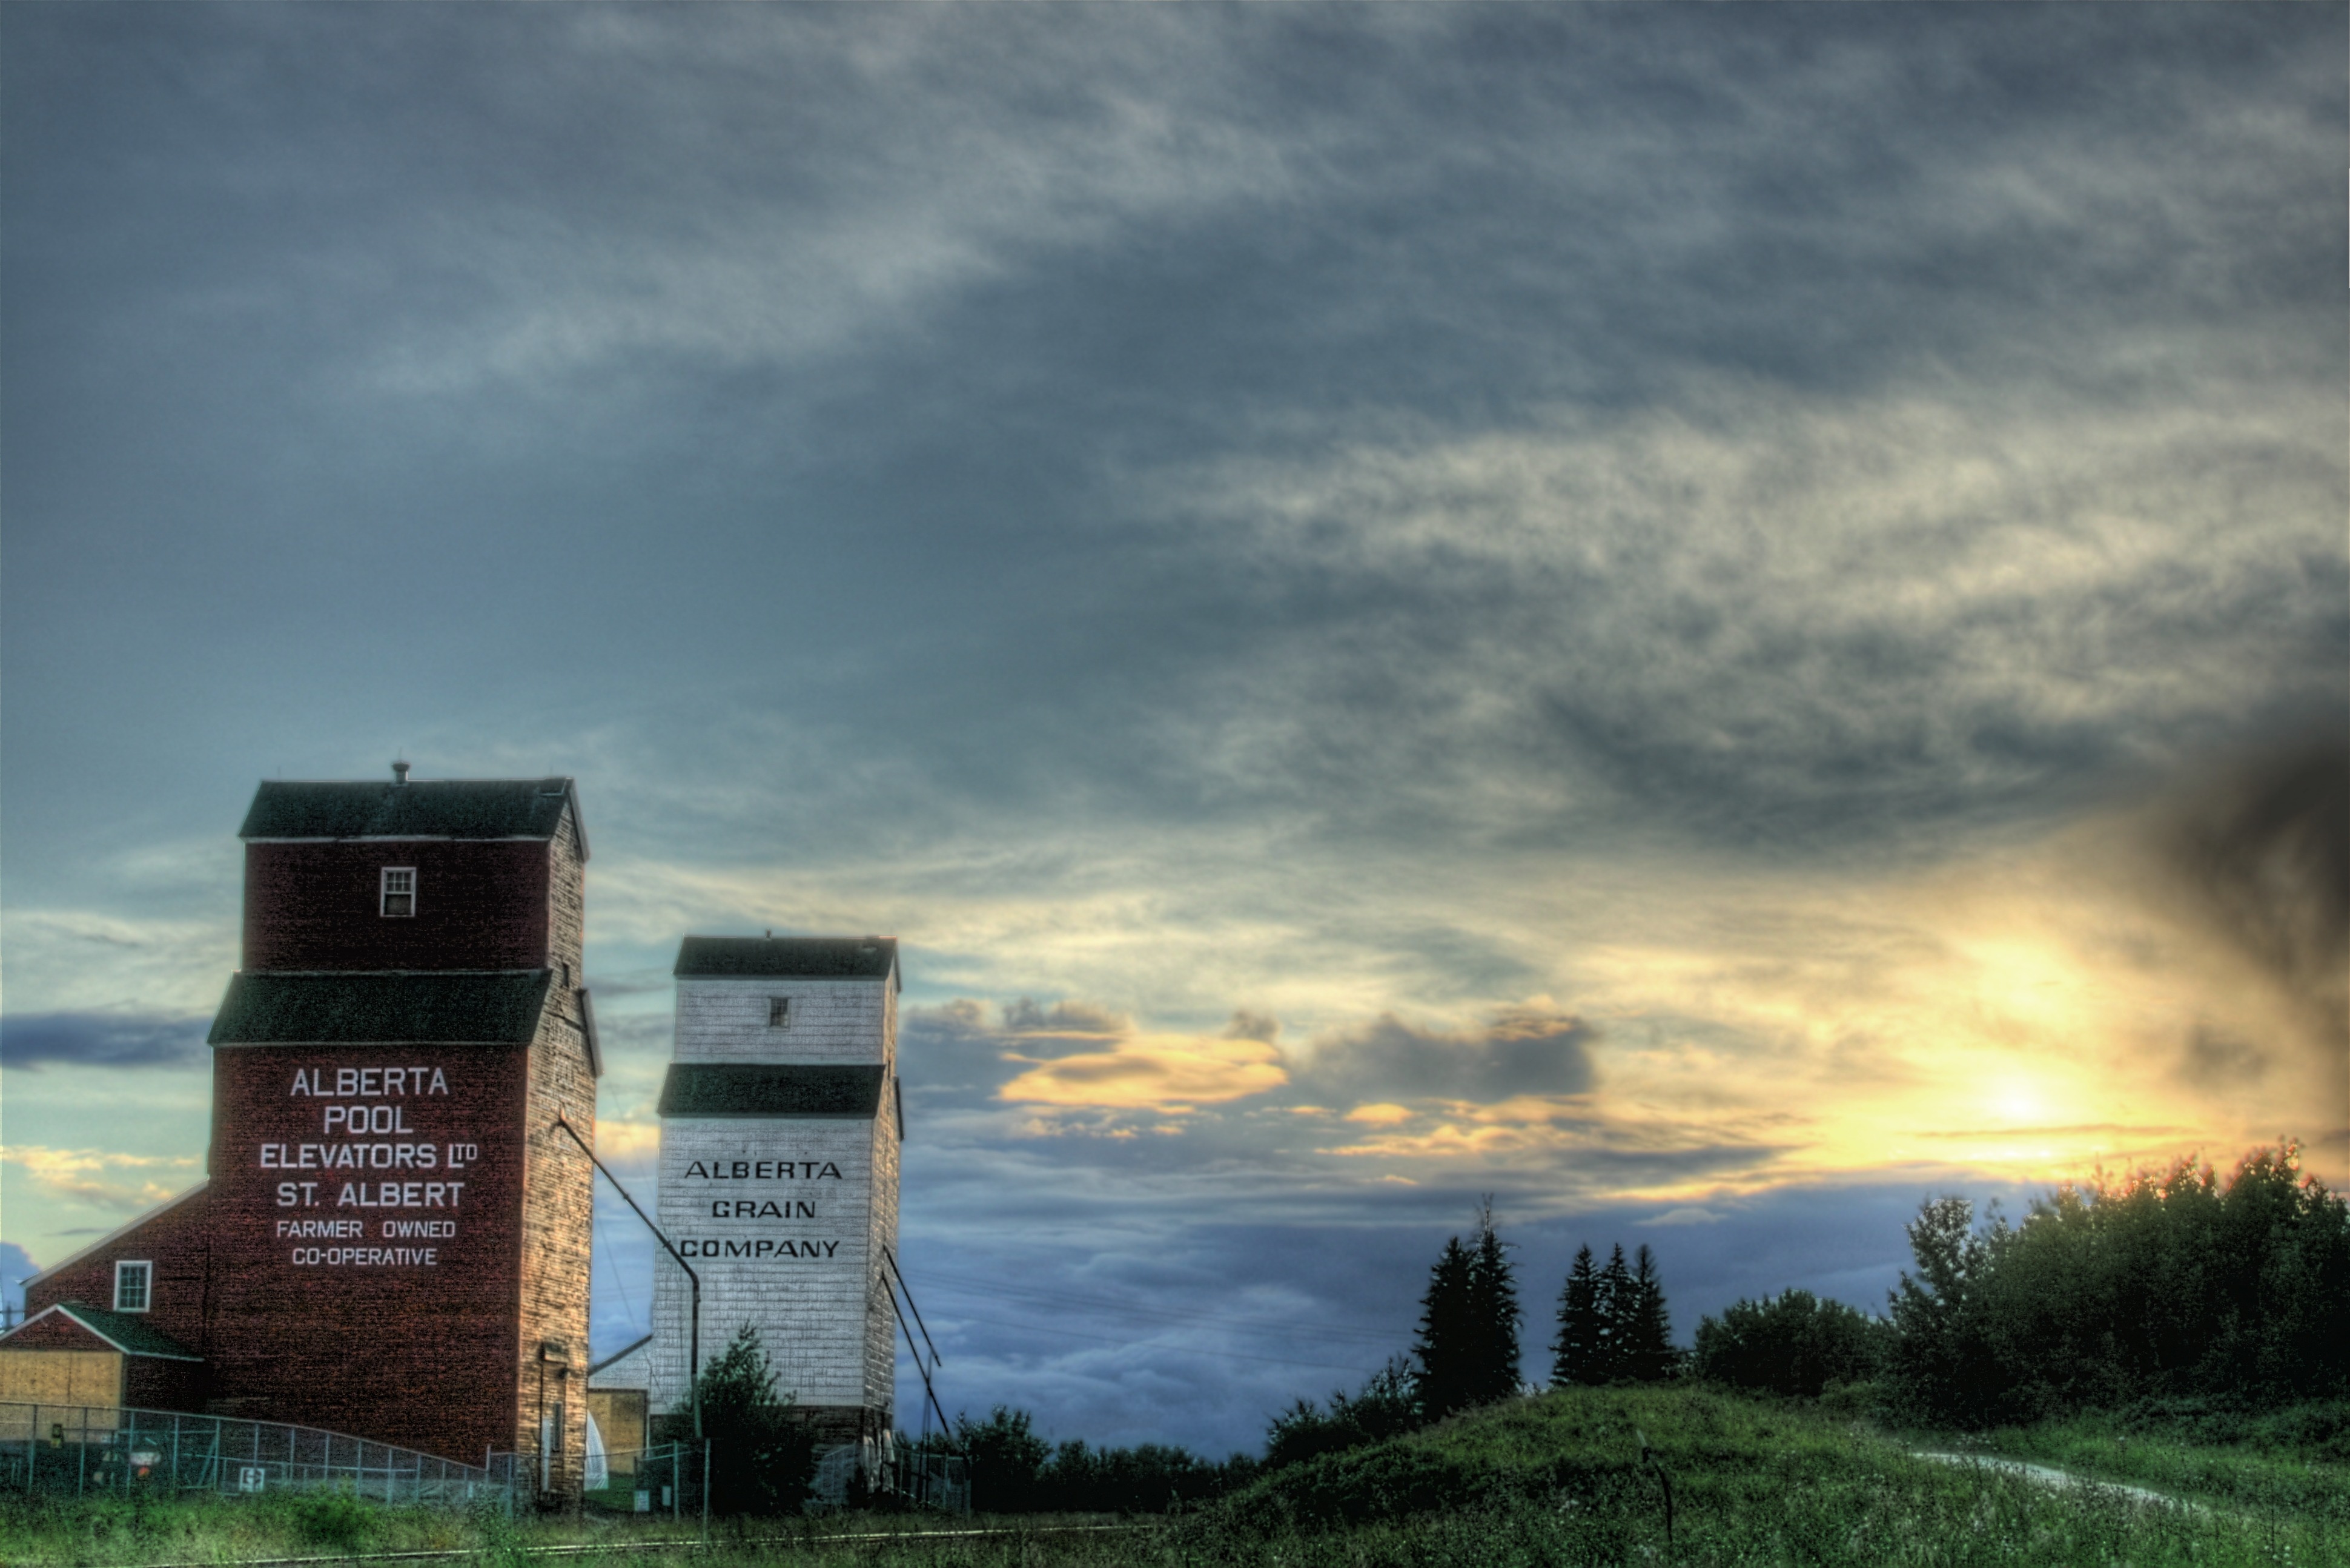
landscape, nature, horizon, cloud, sky, sunset, countryside, sunlight, morning, hill, dawn, country, dusk, evening, tower, weather, agriculture, outside, hdr, clouds, buildings, canada, rural area, atmospheric phenomenon, grain elevators, st albert